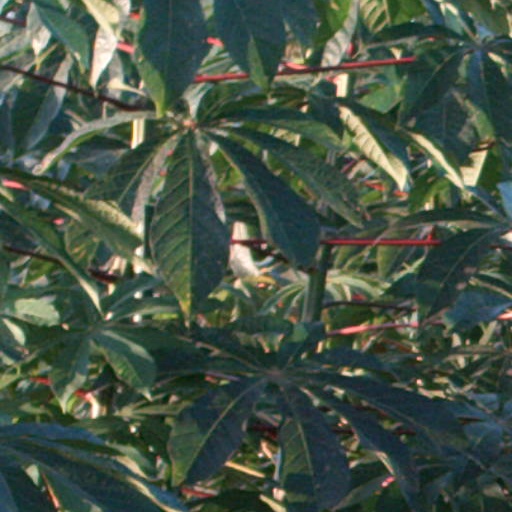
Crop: cassava